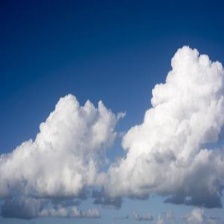
Cloud type: Cumulonimbus